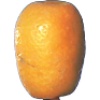
Label: kumquats